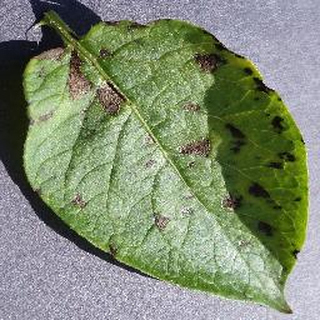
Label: potato_early_blight